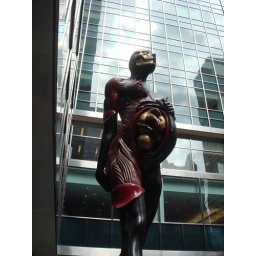
by damien hirst; at the lever house building (park ave at 53rd street)